Research Enterprises Limited

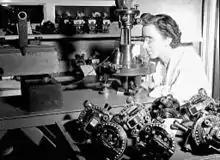
An REL employee tests artillery gun sights in the summer of 1943.

By this time, McNaughton had moved to England where he commanded the Canadian Army. Early that year, a Lt.Col. Harrison of the Department of Munitions and Supply visited McNaughton in the UK, where McNaughton convinced him of the necessity of setting up a real optics factory. Harrison returned to Canada, and on 26 April 1940 called a meeting to discuss the idea. He was convinced the easiest solution was to simply get the Americans to do it, and they approached the Spencer Lens to set up shop in Canada, but they proved skeptical.